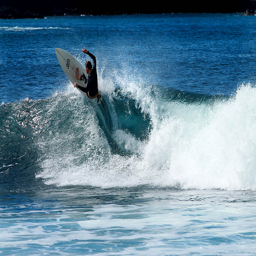
A man on a surfboard on an ocean wave.
 A man in a wet suit riding a surf board over a wave.
A man that is on a surfboard in the water.
A man on a surfboard riding a wave.
A person is flying off the top of a wave on a surf board.